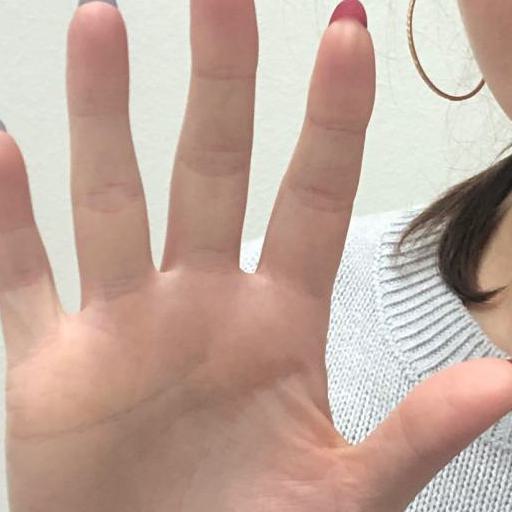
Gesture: palm